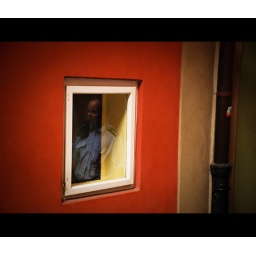
Reflection of a police officer in a window on a small house on the Golden Lane, Prague, Czech Republic.